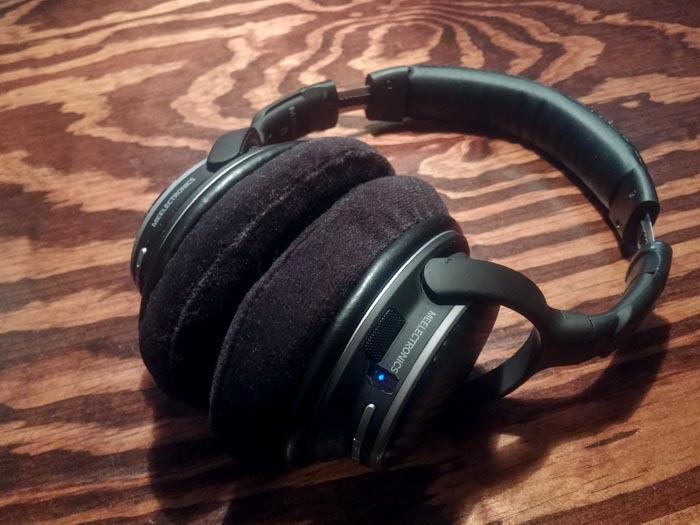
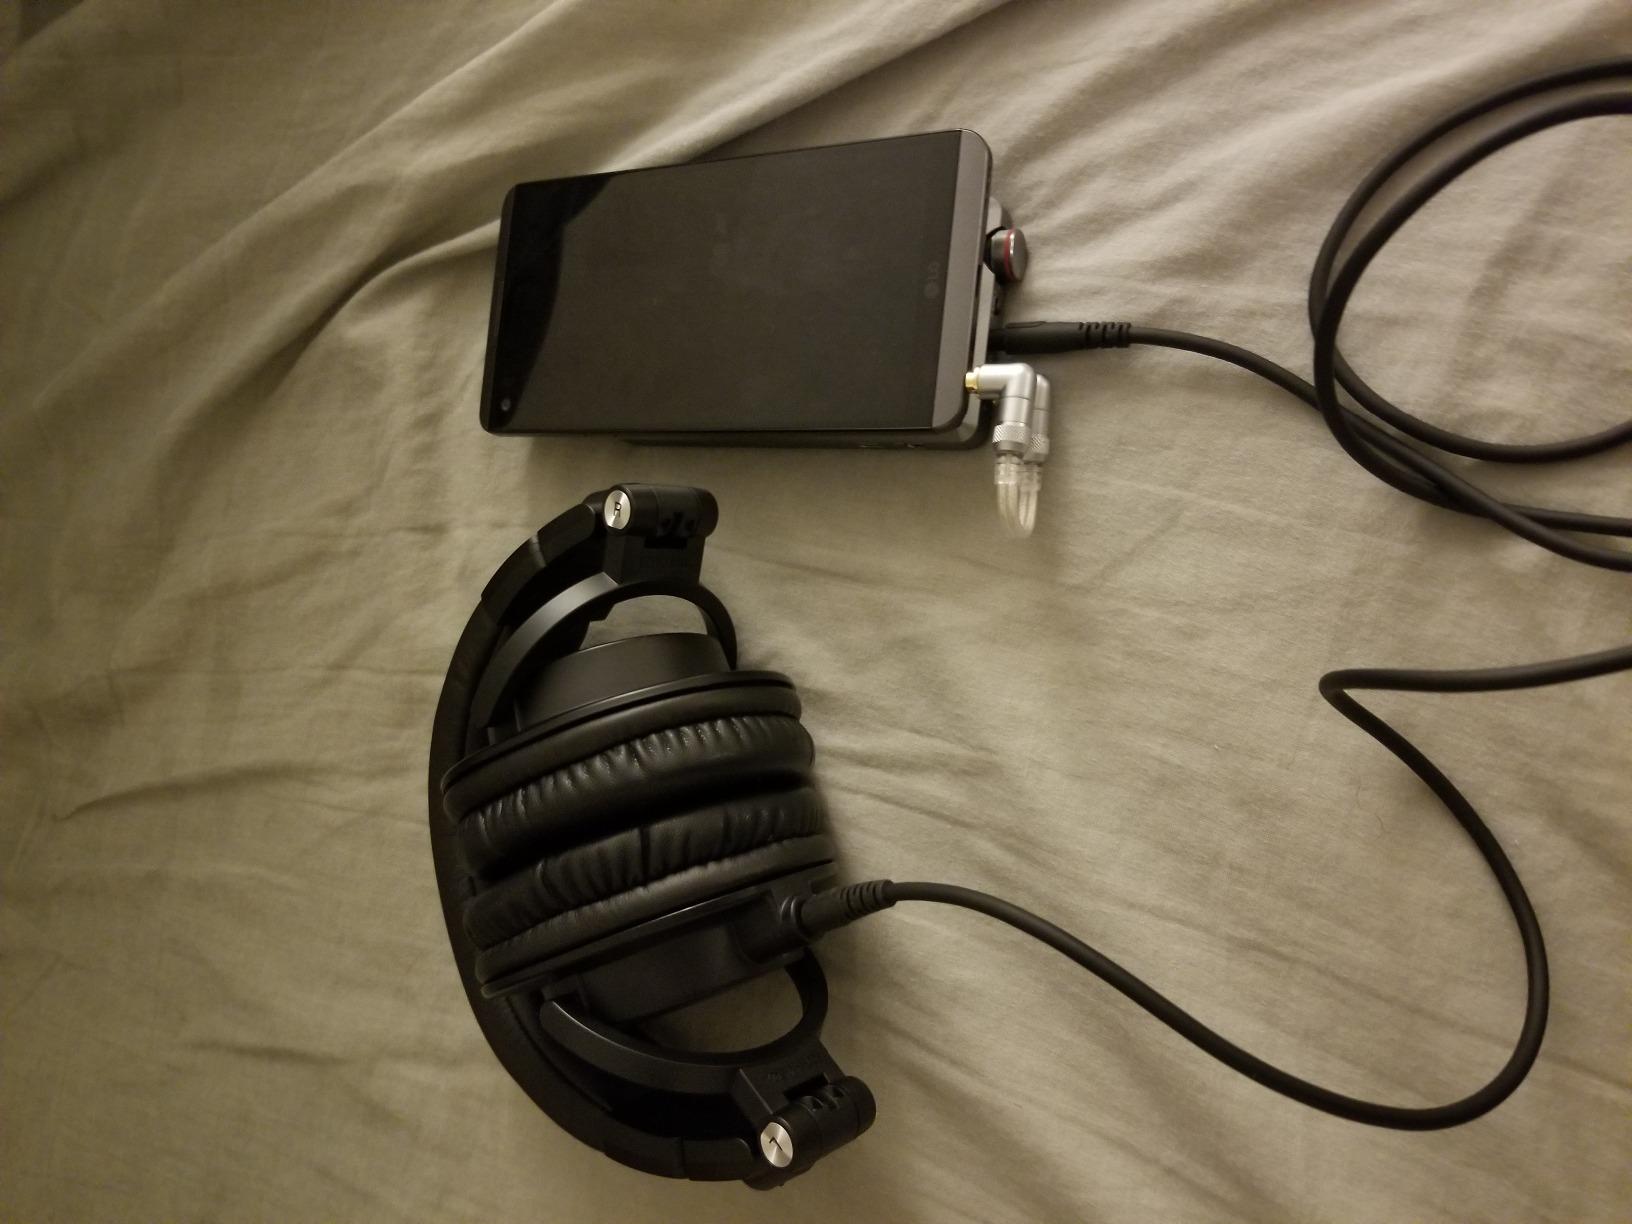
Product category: headphones
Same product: no